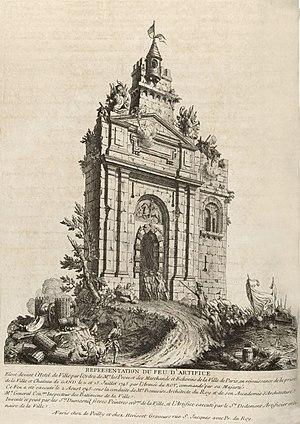
1745 - Victoire de Gand
Pierre-Louis Dumesnil, né en 1698, mort en 1781, est un peintre et décorateur français, spécialisé dans les scènes de genre.